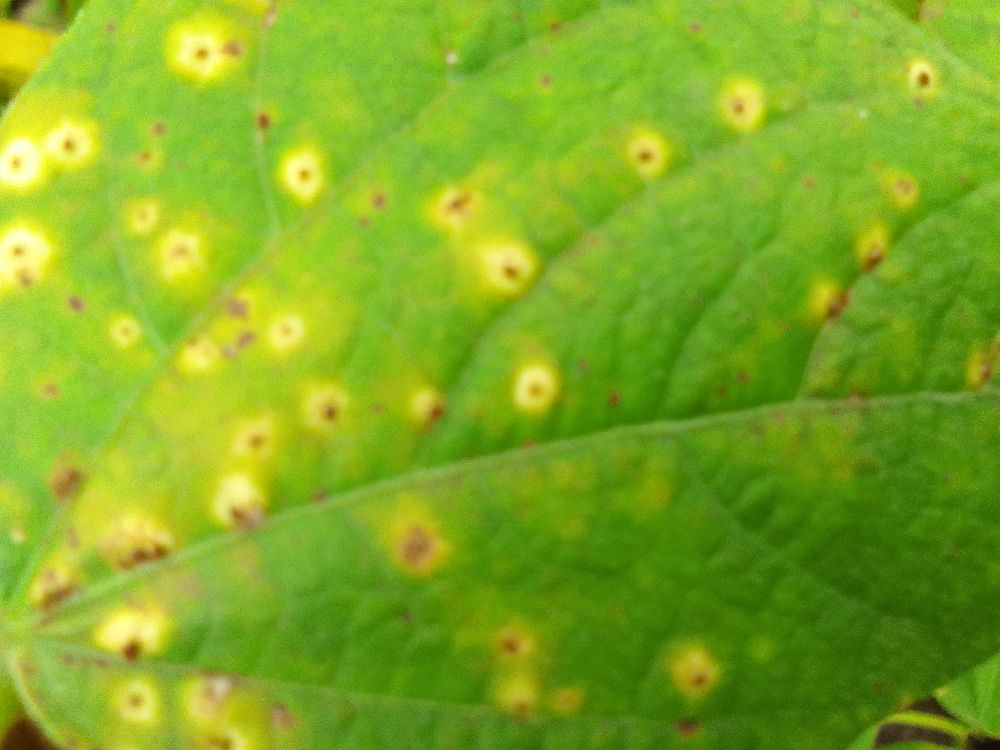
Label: rust